Media portrayal of pansexuality

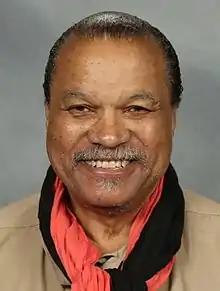
Billy Dee Williams at Paradise City Comic Con, December 2016; Williams portrayed Lando Calrissian in the Star Wars films "The Empire Strikes Back" and "Return of the Jedi" (1983)

In May 2018, one of the co-writers of "", Jonathan Kasdan, stated that Lando Calrissian, who appeared in the film and other Star Wars films, was pansexual, adding that there is a "fluidity to Donald and Billy Dee's [portrayal of Lando's] sexuality," while admitting that he would have liked to get a "more explicitly LGBT character into this movie." He further said that Lando "doesn't make any hard and fast rules" when it comes to his sexual attractions. Some took this to be a "deeply regressive" move by suggesting this to fans without delivering on it, a "piss-poor shot at representation" which reinforces stereotypes, while others said that the fact that Lando "could be pansexual is more than just groundbreaking for mainstream sci-fi films." Donald Glover (who voiced Lando in the films "Solo" and "The Rise of Skywalker") supported Kasdan's interpretation, describing Lando as a character who "doesn't have hard and fast boundaries about everything" when it comes to sexual attraction. Others stated that Lando's pansexuality is never seen on screen.